Muhammad Jamalul Alam II

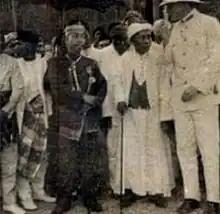

The coronation or installation of Jamalul Alam as the "Yang Di-Pertuan" on 15 May 1918 marked a significant turning point in Brunei's history, as it symbolised the end of the co-regency and the restoration of the sultan's direct authority. The ceremony began with traditional rituals, including the sultan's ceremonial bathing, followed by the donning of the ancient gold crown, a heavy regalia signifying royal power. Jamalul Alam, accompanied by key figures such as the "Pengiran Bendahara" and the "Pengiran Pemancha", was carried in a royal litter through Brunei Town. As he passed through the streets, the people of Brunei showed immense enthusiasm, cheering and demonstrating their loyalty to their newly crowned Sultan.